History of Wrigley Field

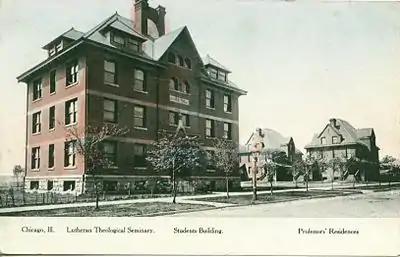
A close-up view of Eliza Hall ("Students Building") and the professors residences from the same series of postcards as seen from Waveland Avenue

At the time the seminary was established, the area was located in a quiet, relatively undeveloped section of the Lake View District of Chicago's North Side. The seminary started small, holding classes in a small chapel facing Addison Street. The following year, the president's house was constructed at the corner of Sheffield and Waveland. In 1893, the seminary spent $25,000 to construct the four-story Eliza Hall housing the library, chapel, lecture and student rooms further to the west along Waveland. By 1899, four homes were built for professors from the northwest corner of the block (at Waveland and Stella) stretching south along Stella. The seminary had ambitious plans for expansion. In 1905, it announced plans to build additional buildings on the southwest corner of the block housing dining halls, a gymnasium, and more lecture and student rooms, along with additional professors' homes on either side of Eliza Hall. The buildings were to be arranged around a central quadrangle.